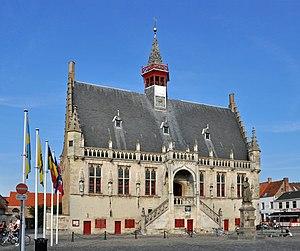
Damme (Belgique)